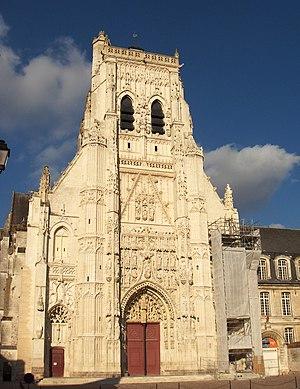
L'abbaye bénédictine de Saint-Riquier (Somme - France)
Cet article recense les monuments historiques de la Somme, en France.
L'histoire du département de la Somme est liée à la Révolution française et à la création des départements en 1790. Cependant, l'histoire de ce territoire est très ancienne puisque d'importants vestiges des époques les plus anciennes de la préhistoire y ont été découverts : l'Abbevillien et l'Acheuléen tirant leurs noms de sites archéologiques du département.
Saint-Riquier est une commune française située dans le département de la Somme en région Hauts-de-France.
Le Scardon, rivière de Hauts-de-France, dans le département de la Somme, est un affluent de la Somme en rive droite. Bien que d'une faible longueur, son cours, d'une remarquable stabilité dans le temps, présente un grand intérêt par les découvertes préhistoriques de Caours et le riche patrimoine de la ville de Saint-Riquier.
L'église abbatiale de Saint-Riquier est un édifice religieux majeur de la Picardie. Elle constitue avec la collégiale Saint-Vulfran d'Abbeville et la chapelle du Saint-Esprit de Rue l'un des plus beaux spécimens de l'art gothique flamboyant en Picardie maritime. Faisant partie d'un ensemble monumental plus vaste, l'abbatiale est classée au titre des monuments historiques dès |1840.